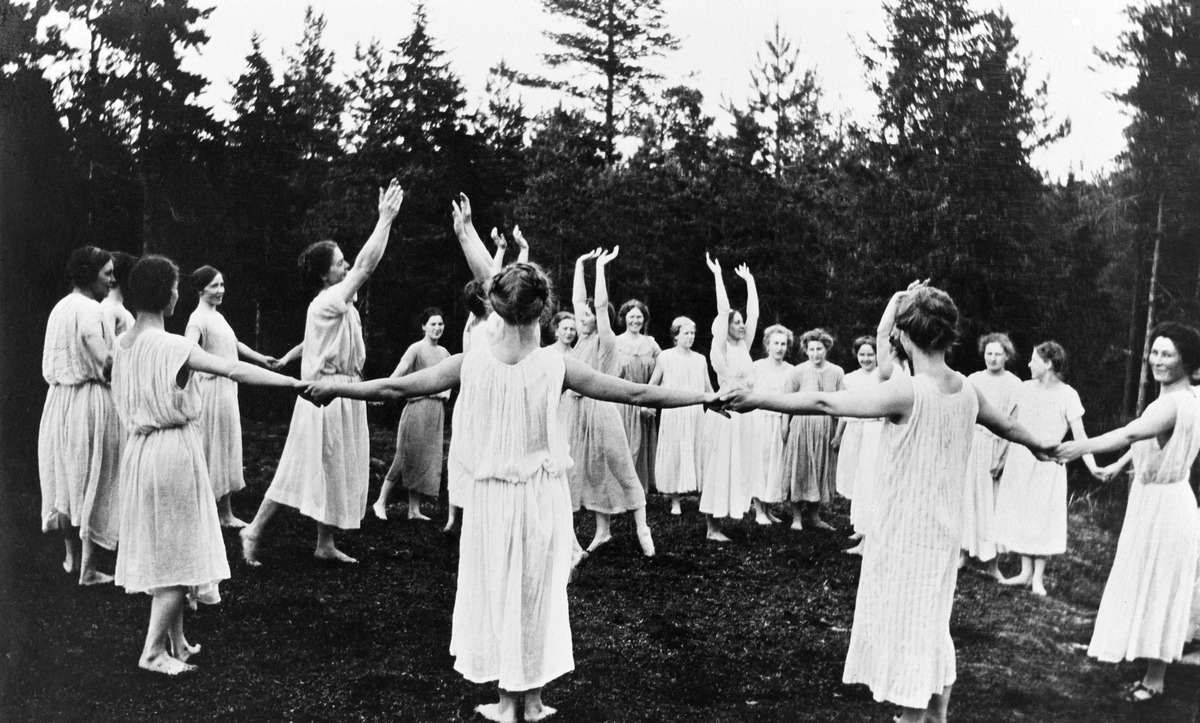
Naisvoimisteluesitys metsässä
sisällön kuvaus: Naisvoimisteluesitys metsässä. mustavalkoinen
Kuvaaja: Elmgren, Greta, valokuvaaja
Ajankohta: kuvausaika 1910 -luku
Paikka: Suomi, Uusimaa, Helsinki, Helsinki
Aiheet: voimistelu naisvoimistelu